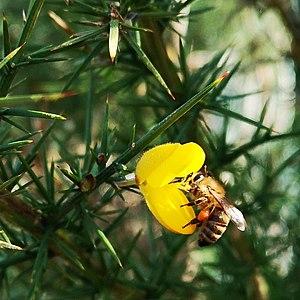
Une abeille butinant une fleur d'ajonc.
Ulex europaeus, l'ajonc d'Europe, est une espèce de plantes dicotylédones de la famille des Fabaceae, sous-famille des Faboideae, originaire d'Europe occidentale.